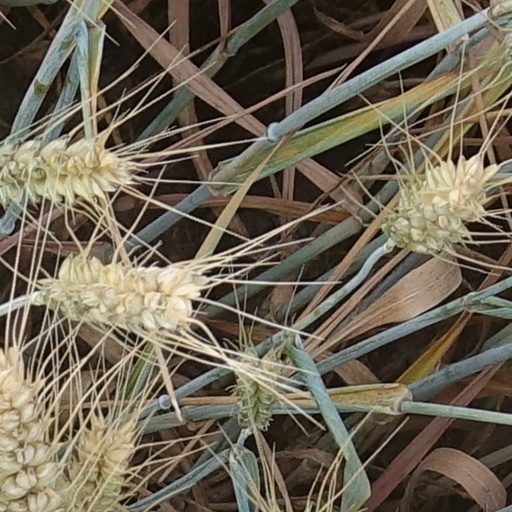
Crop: wheat